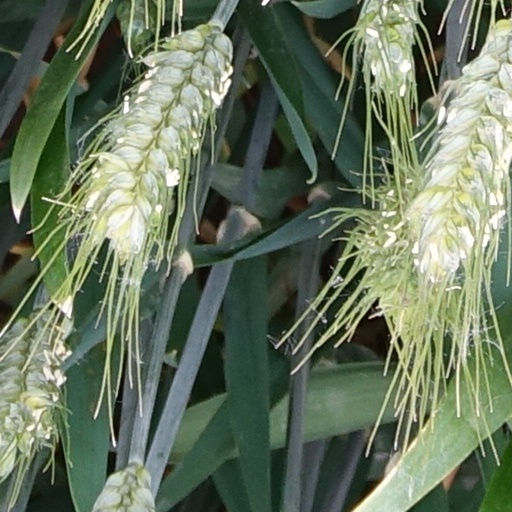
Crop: wheat